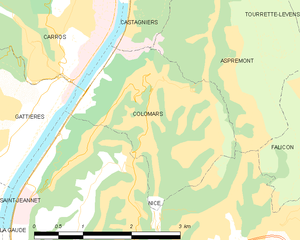
Carte des communes françaises: Colomars